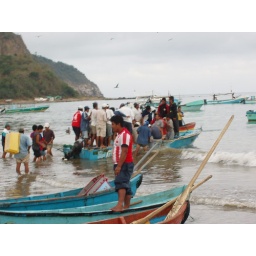
The same rules about passengers in cars apparently apply to boats as well.